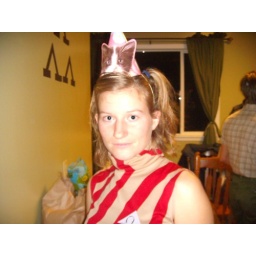
michelle in the cat hat